Baikal International Airport

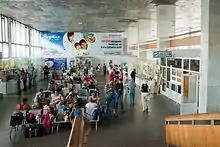
Airport's hall before reconstruction, that began in 2011.

In 2006, the airport underwent an overhaul of its runway, costing RUR 330 million (US$10 million). In 2007, the airport underwent renovations of its taxiways and parking areas, at a cost of RUR 230 million.